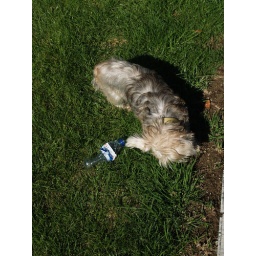
Fresh green grass and small bottle of water, in a sunshine afternoon. Life is beautiful.